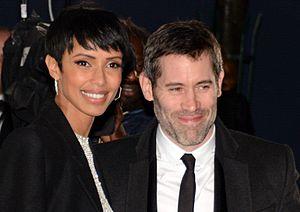
Sonia Rolland et Jalil Lespert à la cérémonie des César
Sonia Rolland, née le 11 février 1981 à Kigali, est une reine de beauté, actrice et réalisatrice franco-rwandaise. Elle a été élue Miss France 2000, après avoir reçu le titre de Miss Bourgogne 1999. Elle est la 70ᵉ Miss France.